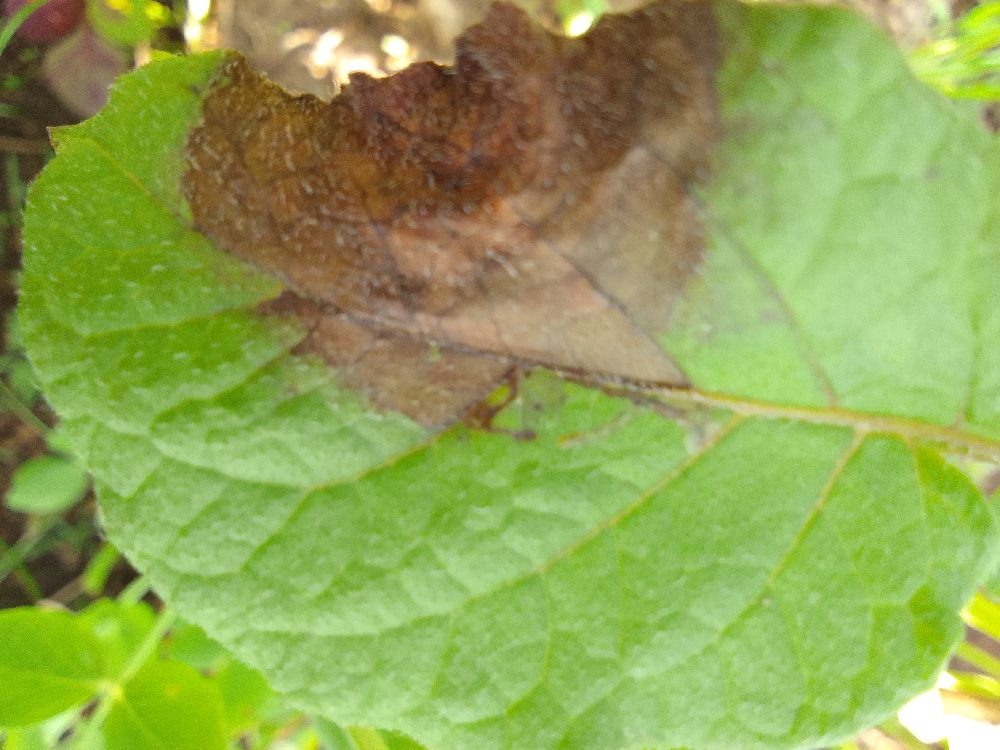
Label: Late blight